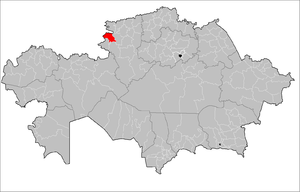
Le district de Denisov est un district de l'oblys de Kostanaï, situé au nord du Kazakhstan.